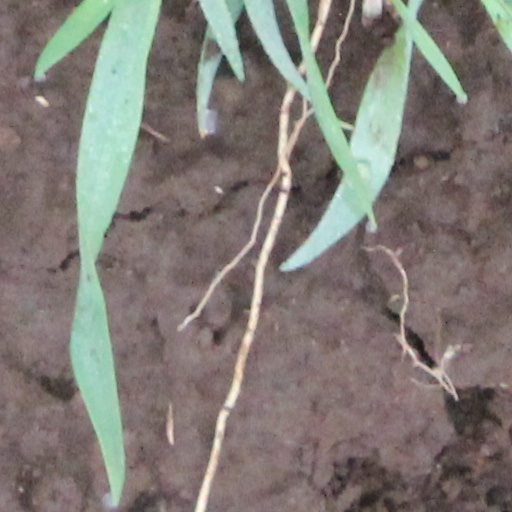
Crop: wheat